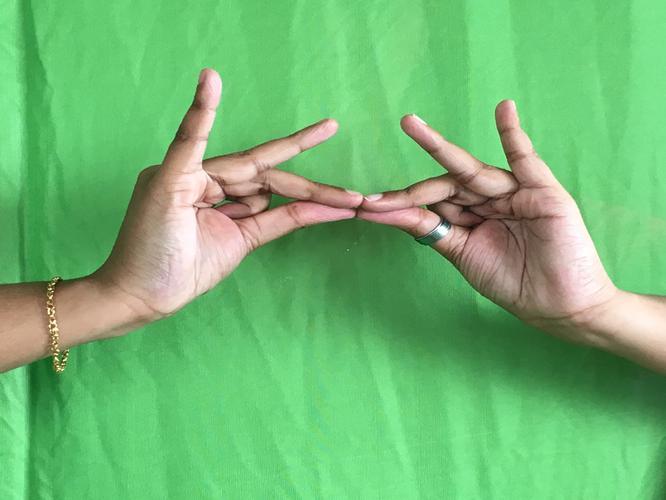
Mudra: Sakata
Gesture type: double_hand